Alan Stewart (educator)

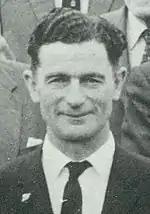
Alan Stewart in 1962

Returning to New Zealand again in 1959, Stewart was appointed principal of Massey Agricultural College at a time when the college's enrolment stood at just 578 students. In 1964, Massey was made an independent university and Stewart was appointed its first vice-chancellor. During his tenure, Stewart oversaw the expansion of the university, especially that of its extramural programme, which he saw as a means for the university to improve the economic welfare of all New Zealanders, no matter their location. Massey University soon earned international recognition for its agricultural programme due in part to what one New Zealand cabinet minister deemed Stewart's "extraordinary contributions". Numerous academic buildings were constructed during Stewart's tenure, and his love of fine trees contributed to the lush landscape of the university. Stewart also served as president of the Manawatu Rugby Union.